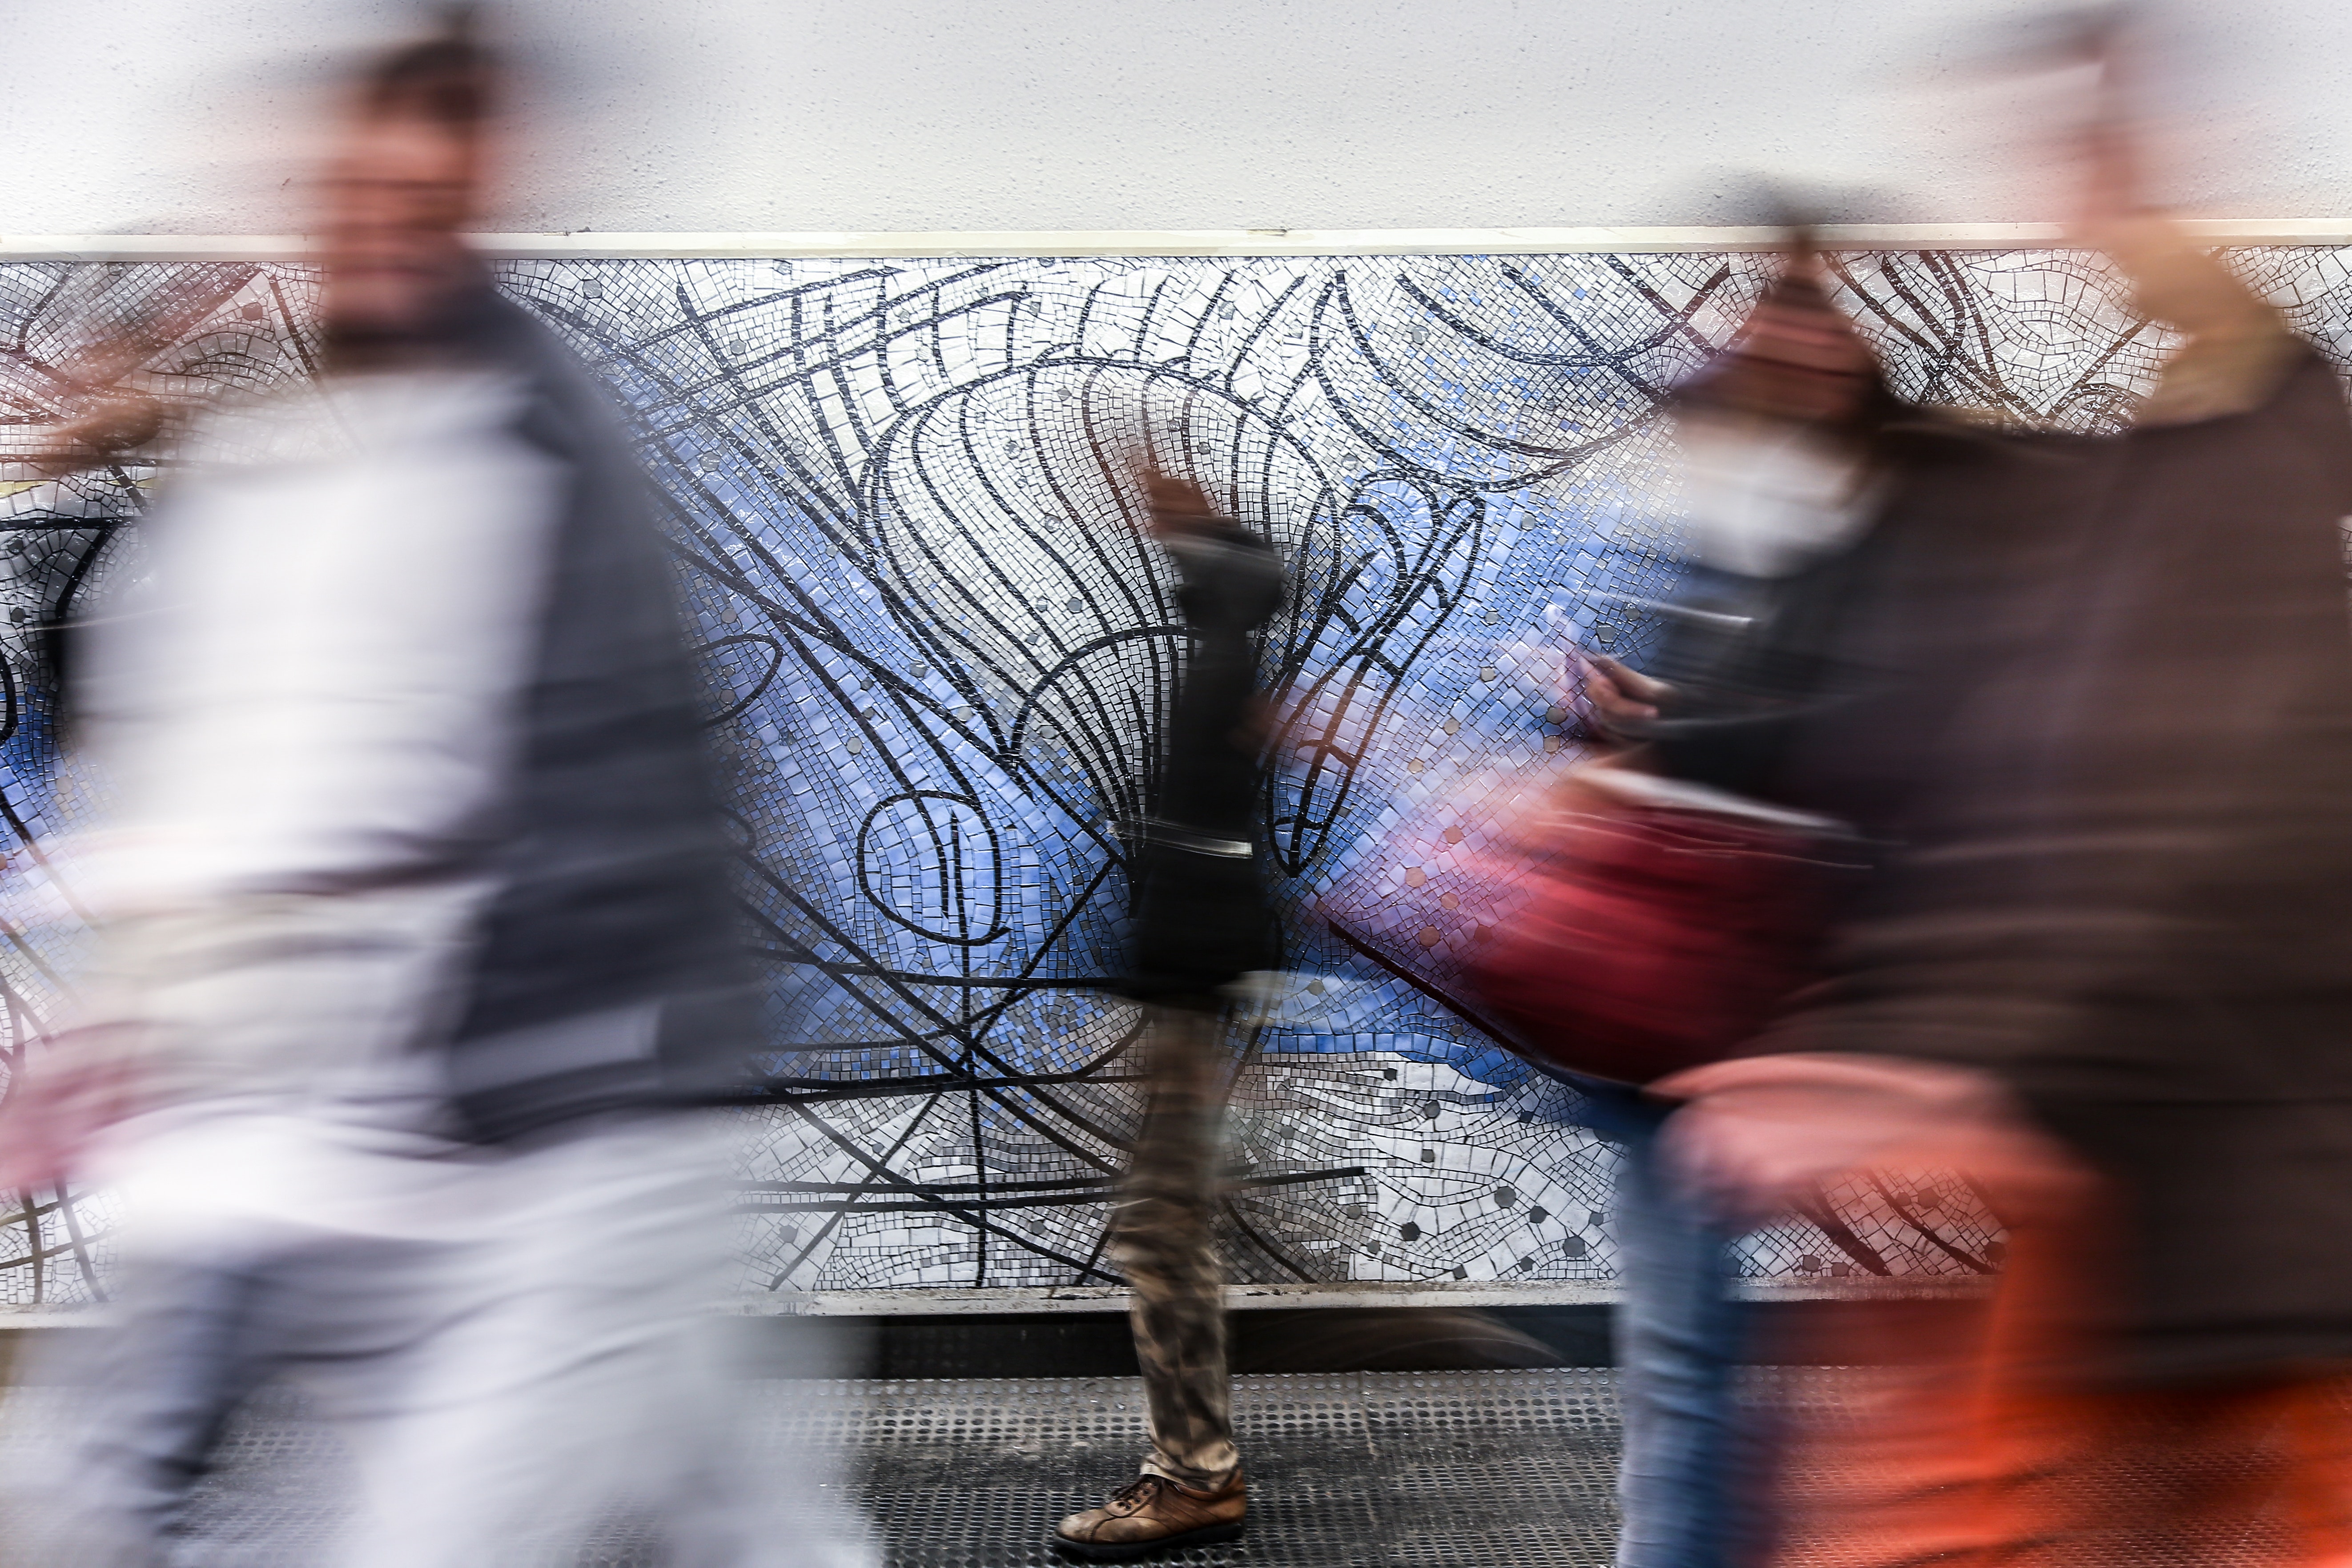
fashion, photography, art, illustration, visual arts, graphic design